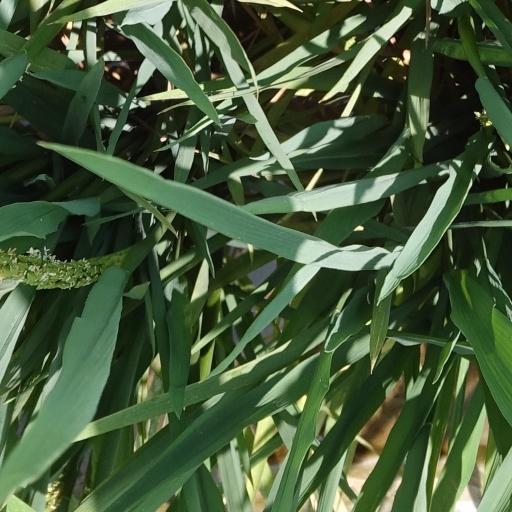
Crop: rice